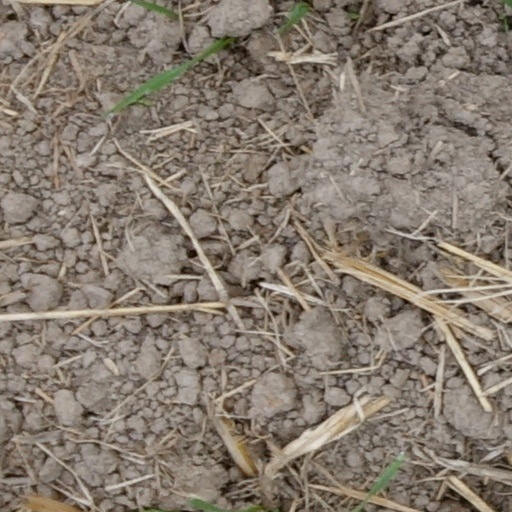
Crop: wheat